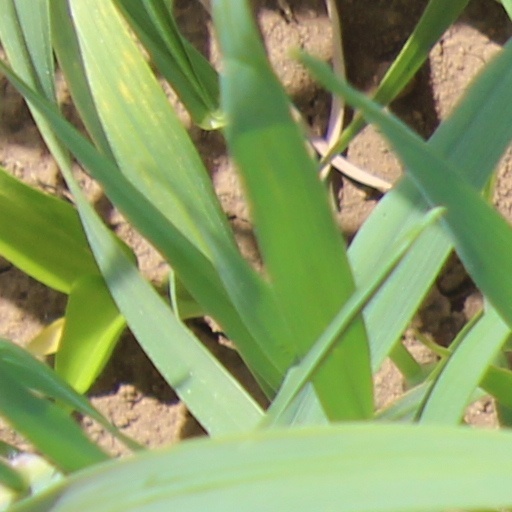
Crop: wheat